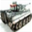
Label: tank